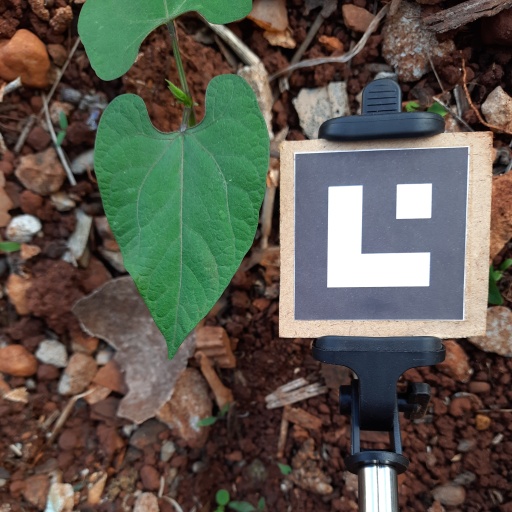
Observations: wavy surface, no eating holes, under cloudy sky